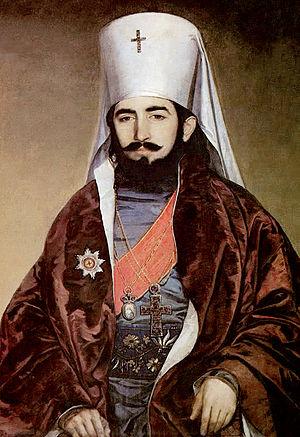
La métropole du Monténégro et du littoral est une juridiction de l'Église orthodoxe au Monténégro, affiliée au Patriarcat de Serbie. Son siège est situé au monastère de Cetinje et sa cathédrale à Podgorica, la capitale du Monténégro. En 2006, elle est administrée par le métropolite Amfilohije.